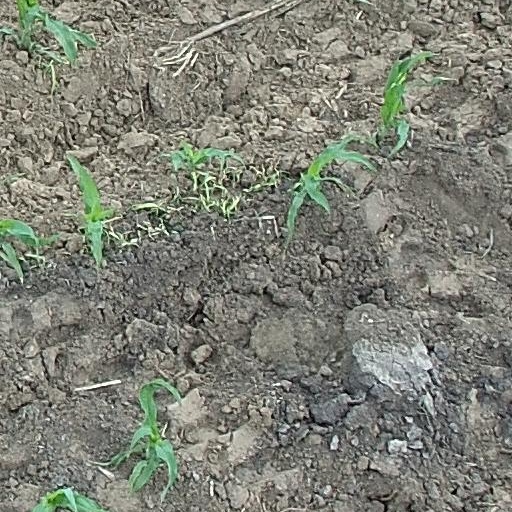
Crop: maize; corn